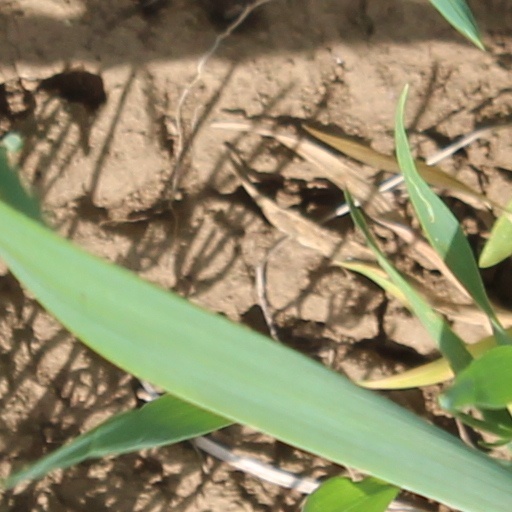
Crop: wheat